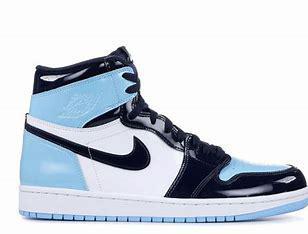
Brand: Jordan
Model: 1